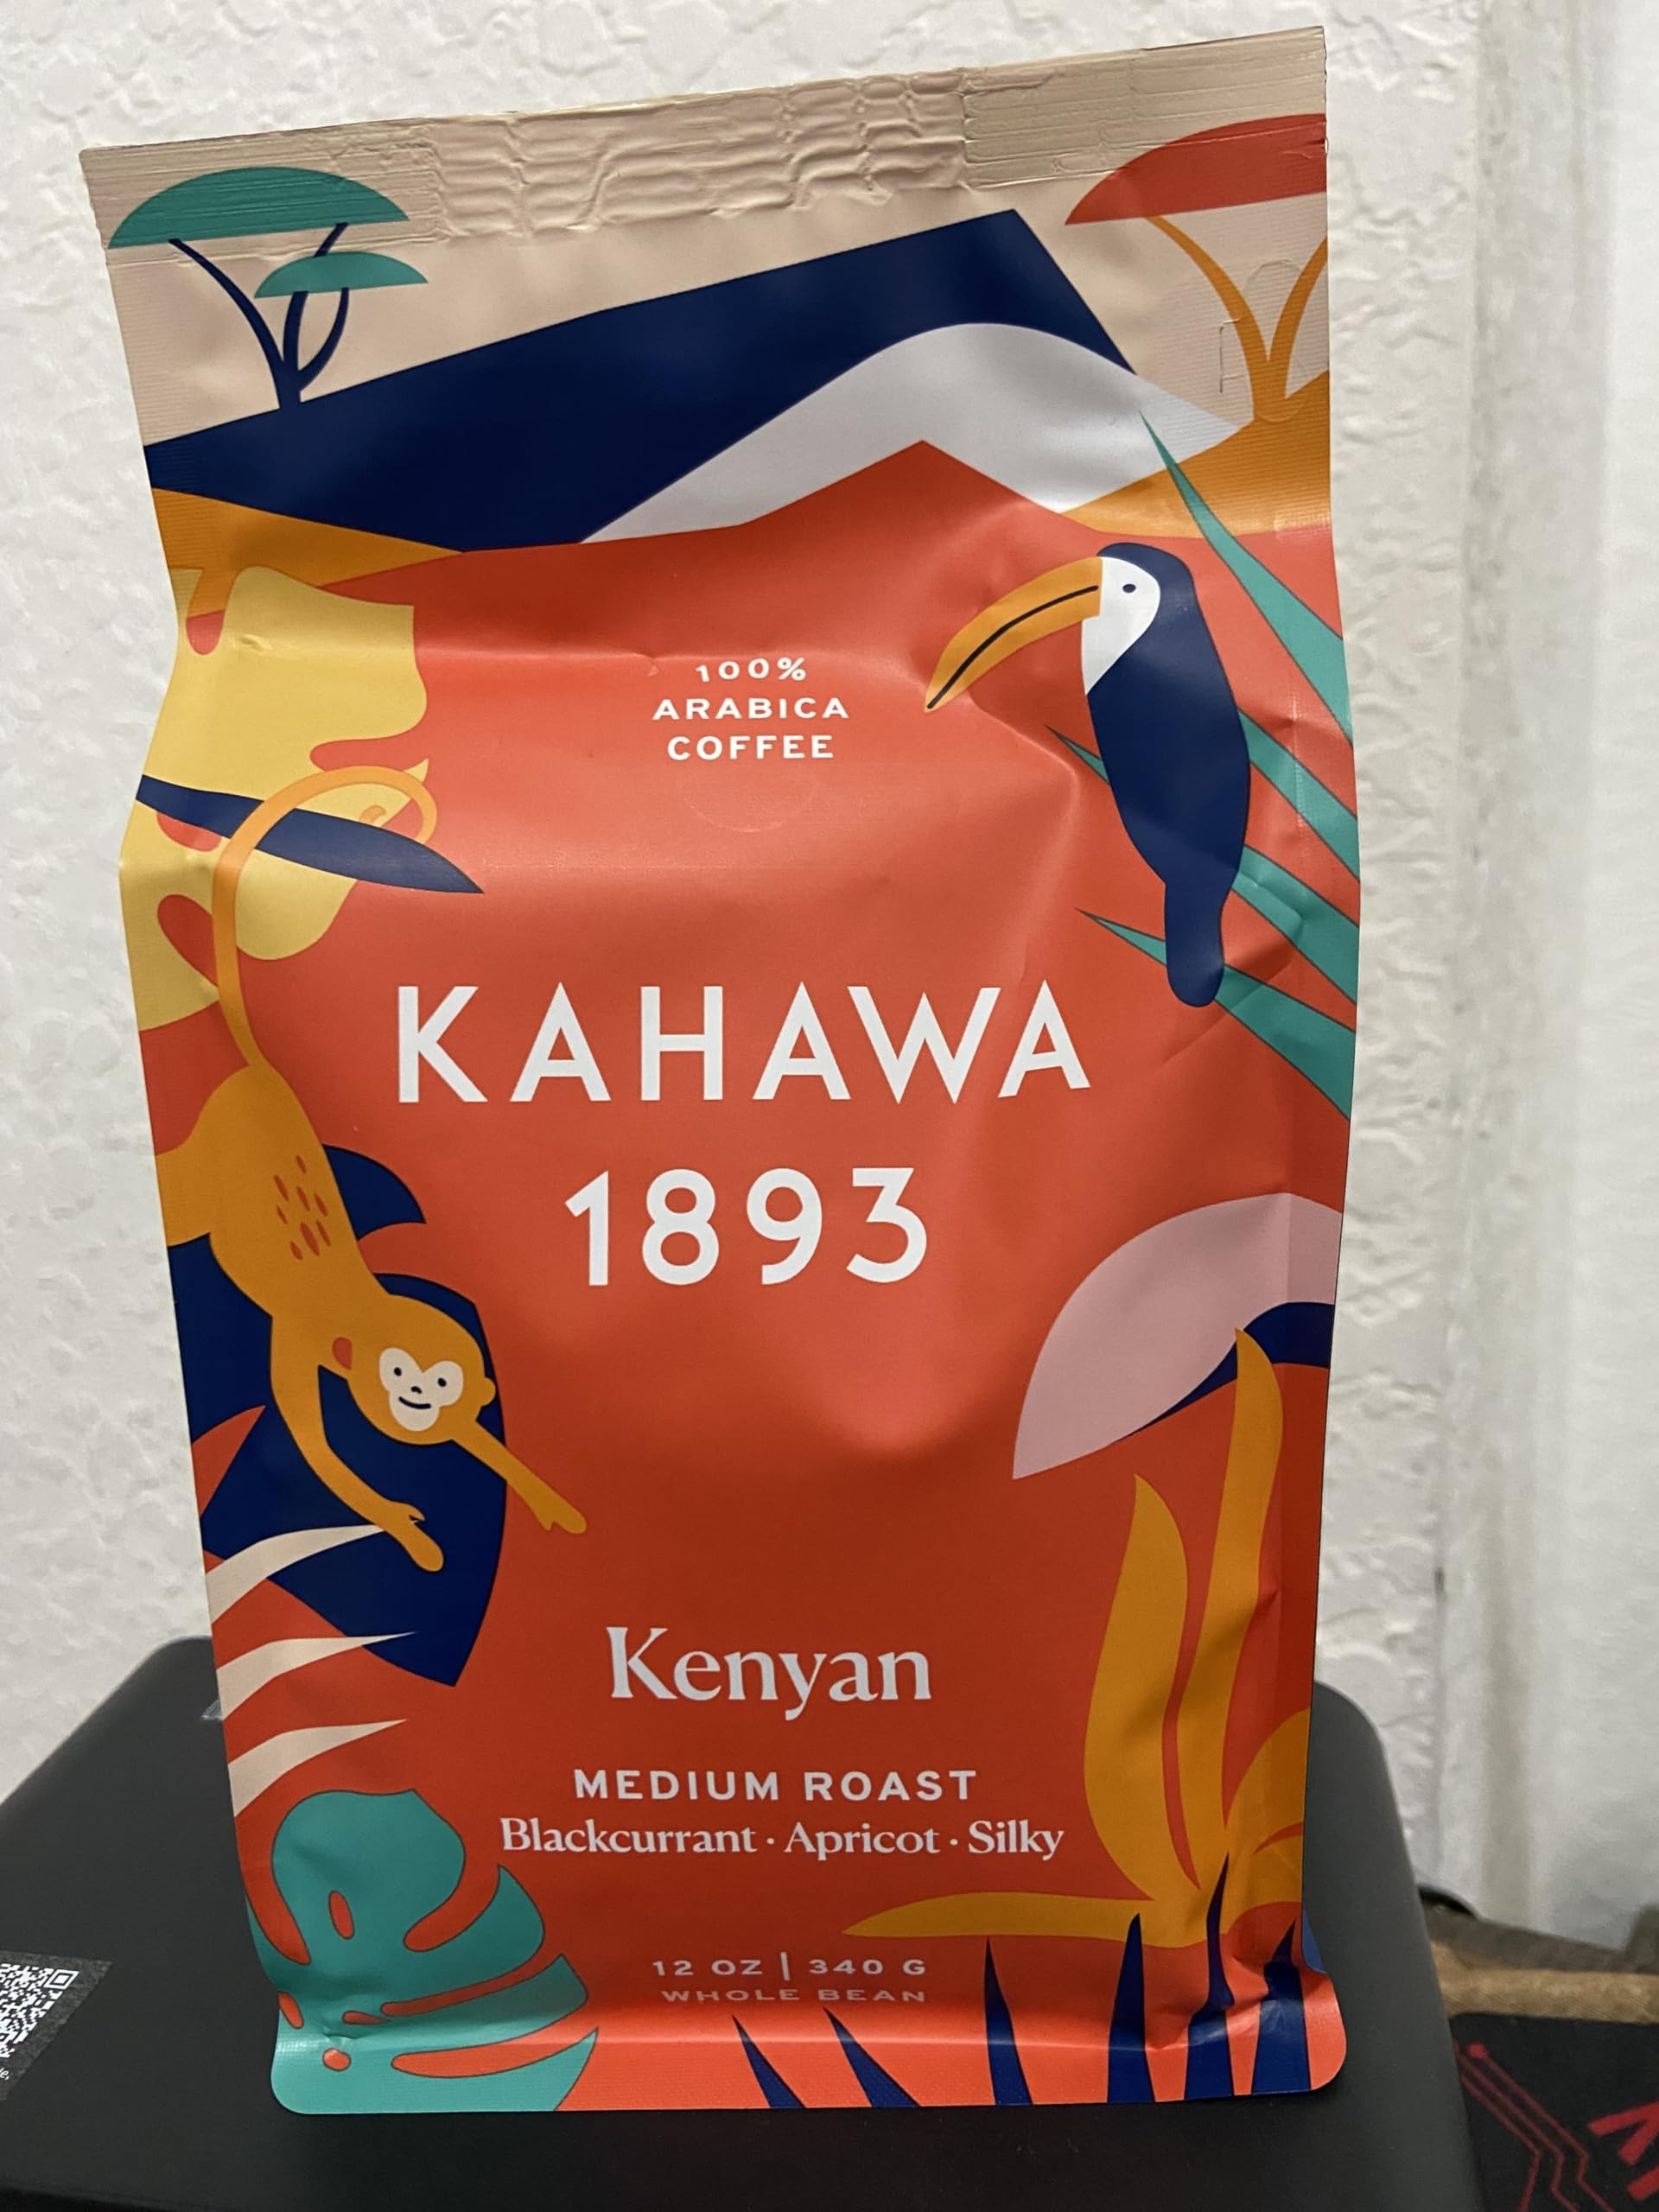
Item Name: KAHAWA 1893 - Whole Coffee Beans - Kenya Single Origin - Great for Iced Coffee - As Seen on Shark Tank - Medium Roast - Directly Farmer Sourced from Kenya - Tasting Notes: Blackcurrant & Apricot -12oz
Bullet Point: KAHAWA 1893 - Whole Coffee Beans - Kenya Single Origin - Great for Iced Coffee - As Seen on Shark Tank - Medium Roast - Directly Farmer Sourced from Kenya - Tasting Notes: Blackcurrant & Apricot -12oz
Value: 12.0
Unit: Ounce

Price: 95.955